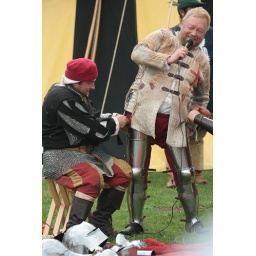
Lacing the padded shirt worn under plate or chain mail.